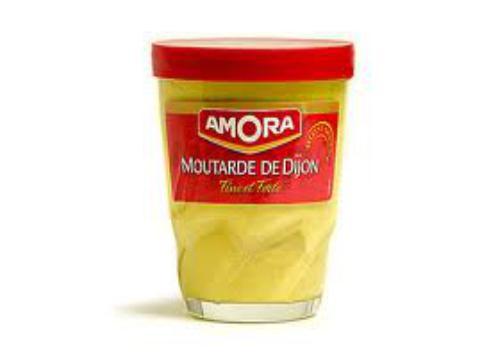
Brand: Amora
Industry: Food